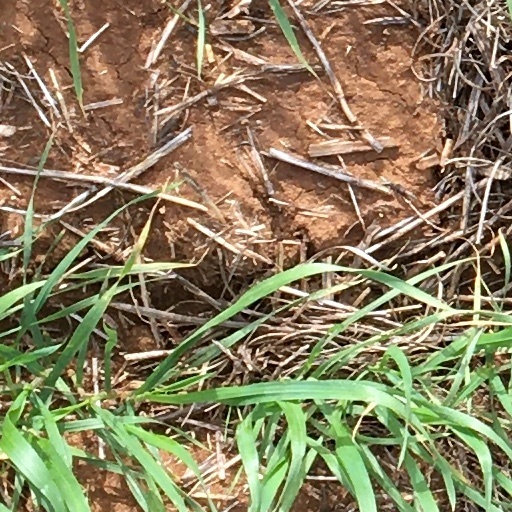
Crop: wheat